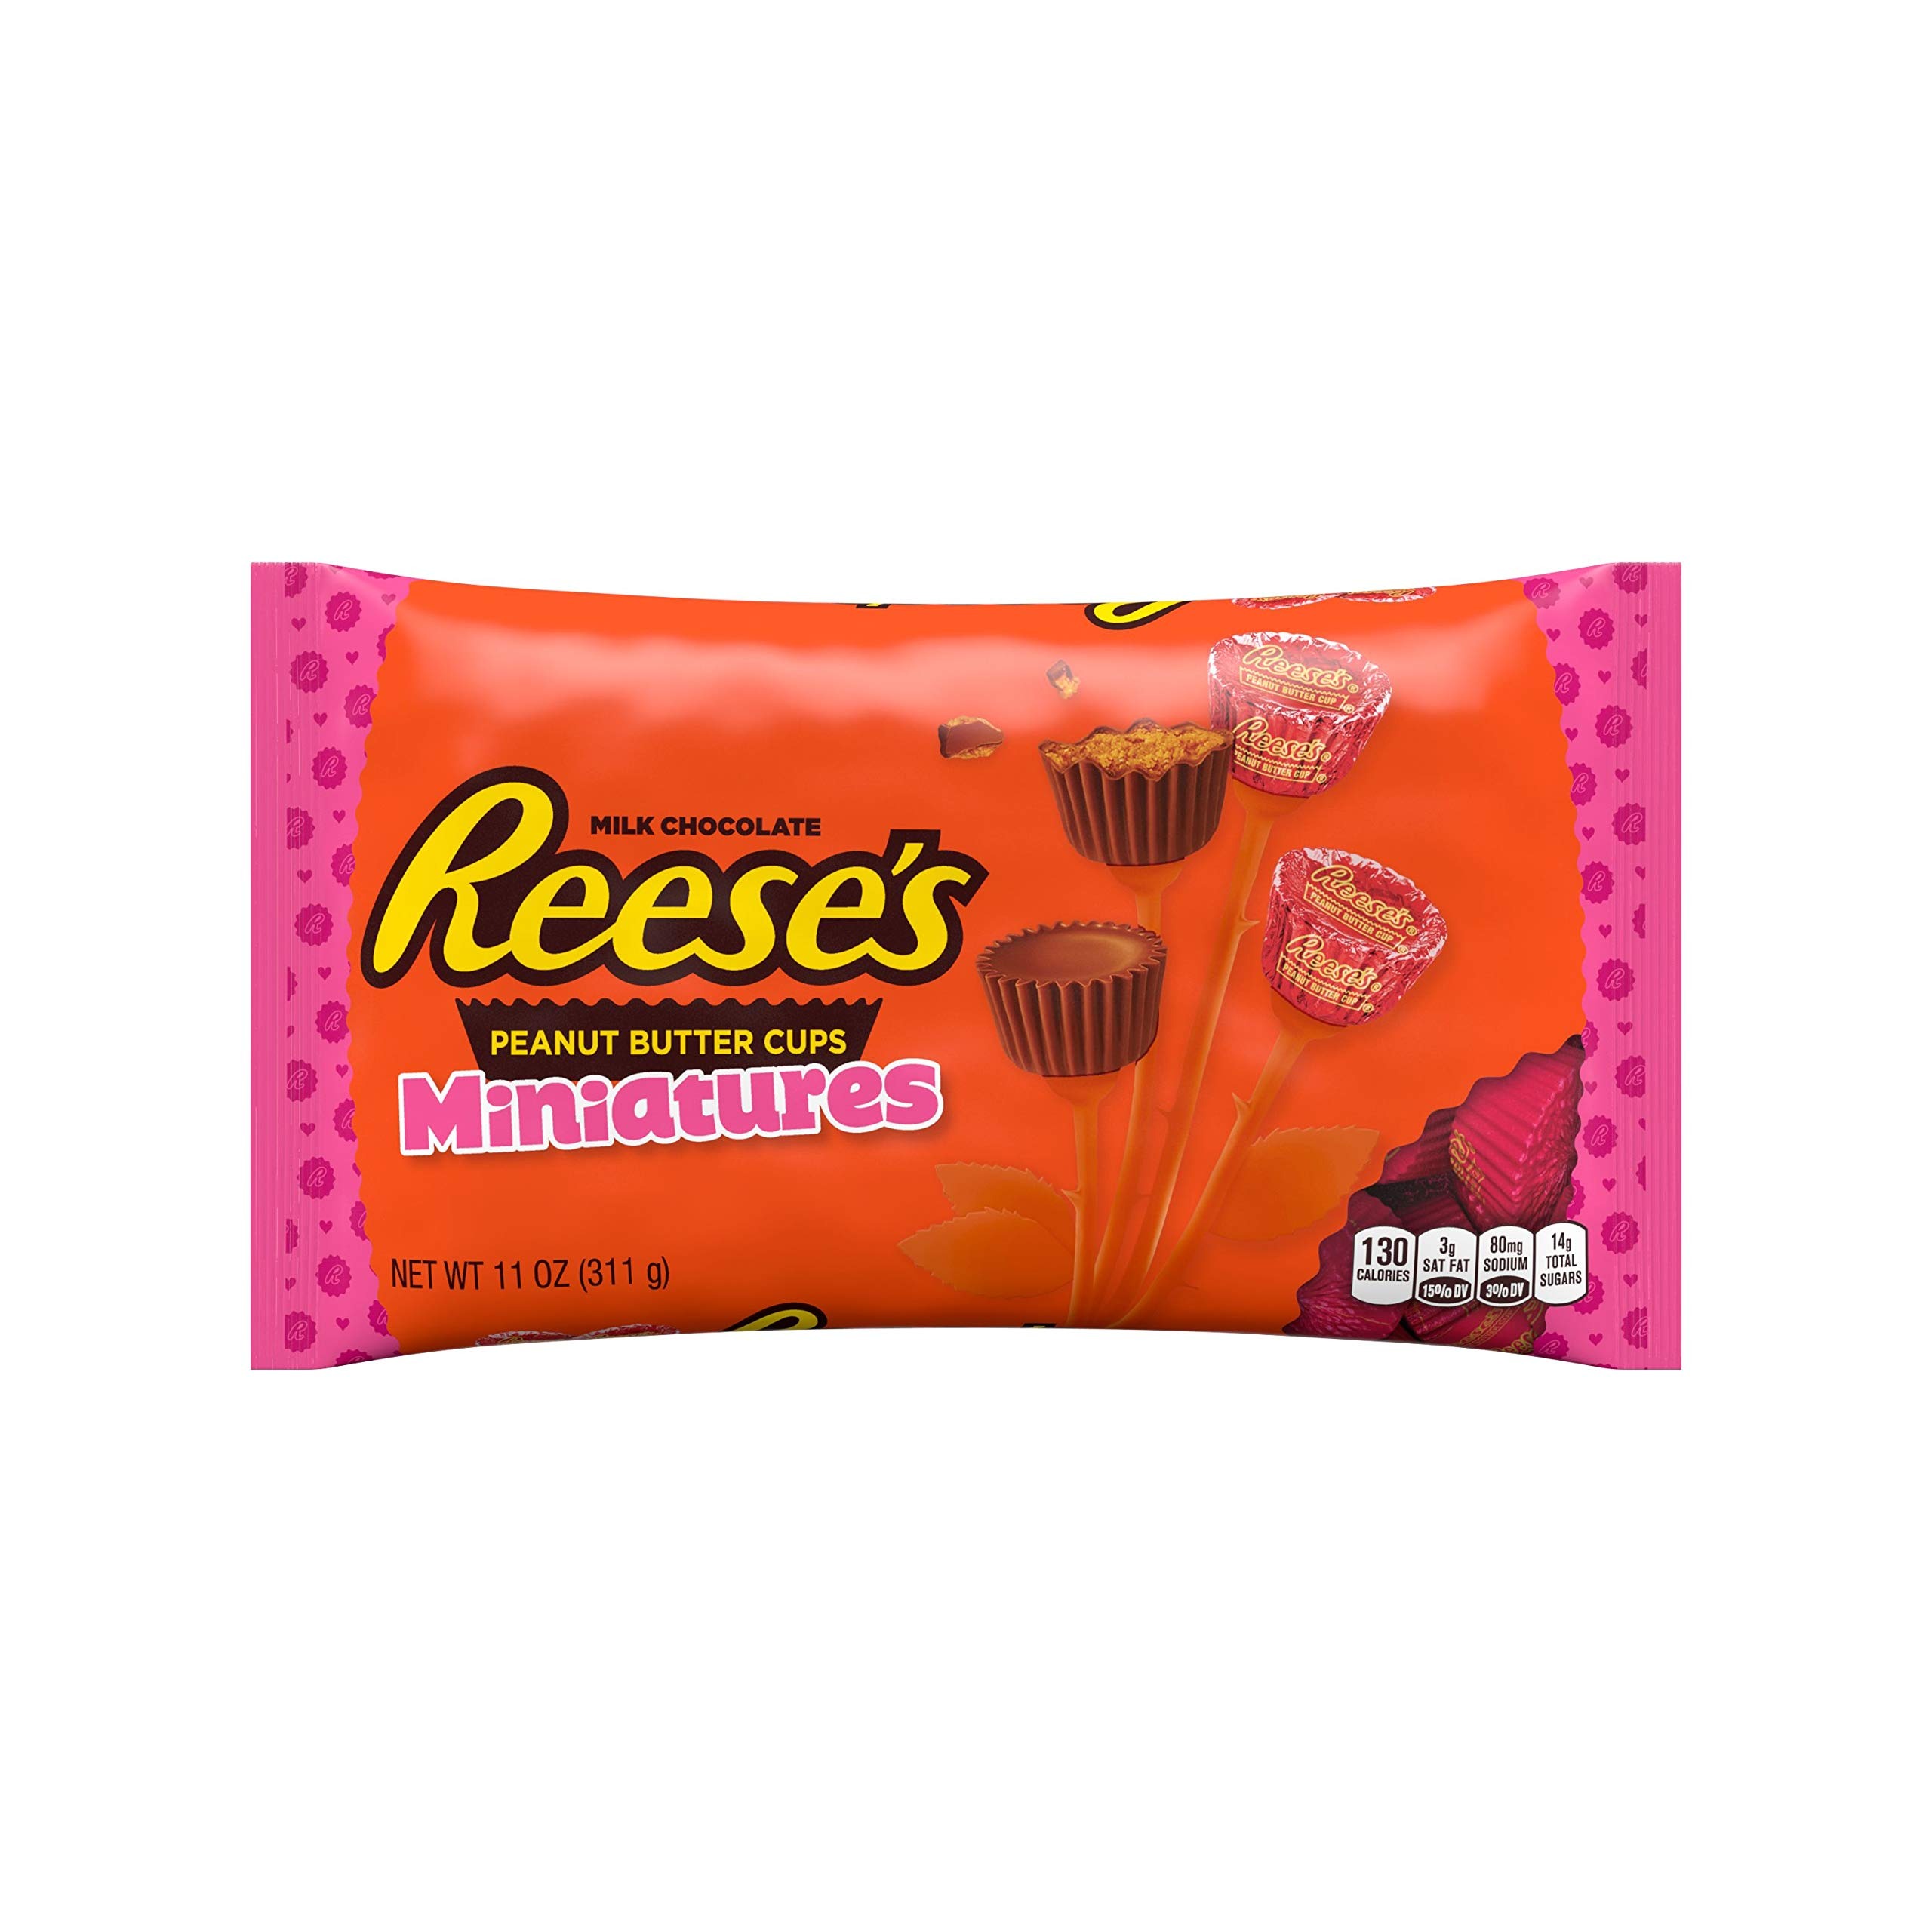
Item Name: Reese's Miniatures Valentine's Candy Milk Chocolate & Peanut Butter Cups, 11 oz
Bullet Point 1: Includes One (1) 11-ounce bag of Reese's Miniatures milk chocolate Peanut Butter Cups
Bullet Point 2: Pair Valentine's Day candy with a card and flowers to sweeten up your gift
Bullet Point 3: Certified Kosher and individually wrapped chocolate Peanut Butter candy for your on-the-go snacking needs
Bullet Point 4: Reese's Chocolate Candy can fill party dessert tables and birthday candy dishes
Bullet Point 5: Creamy Chocolate and peanut butter Miniatures for Valentine's Day parties and exchanges
Value: 1.0
Unit: Count

Price: 8.59